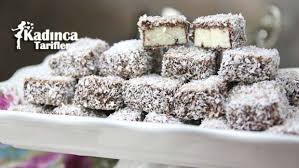
Yemek: lokum